Tidal bore

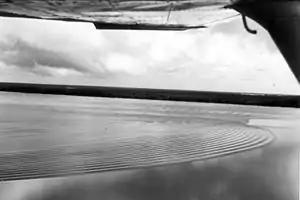
Undular bore and whelps near the mouth of Araguari River in northeastern Brazil. The view is oblique towards the mouth from airplane at approximately altitude.

A tidal bore may take on various forms, ranging from a single breaking wavefront with a somewhat like a hydraulic jump⁠to undular bores, comprising a smooth wavefront followed by a train of secondary waves known as whelps. Large bores can be particularly unsafe for shipping but also present opportunities for river surfing.